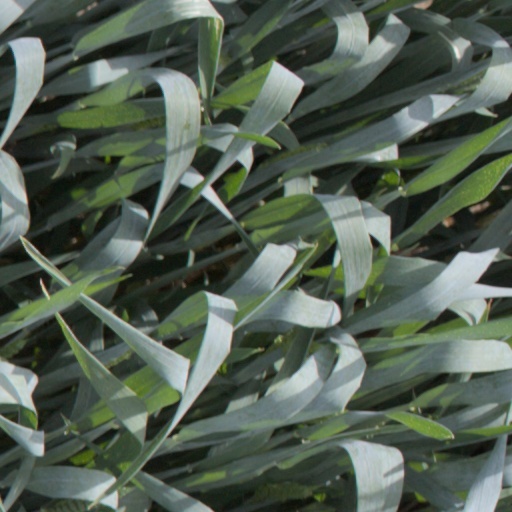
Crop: wheat